Stanislav Zhuk

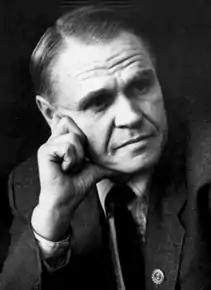

Stanislav Alekseyevich Zhuk (25 January 1935 – 1 November 1998) was a pair skater who represented the Soviet Union. With his wife Nina, he won three silver medals at the European Figure Skating Championships and finished sixth at the 1960 Winter Olympics.